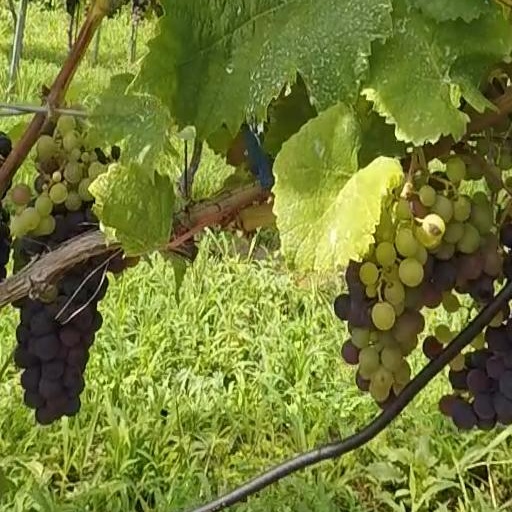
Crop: grape